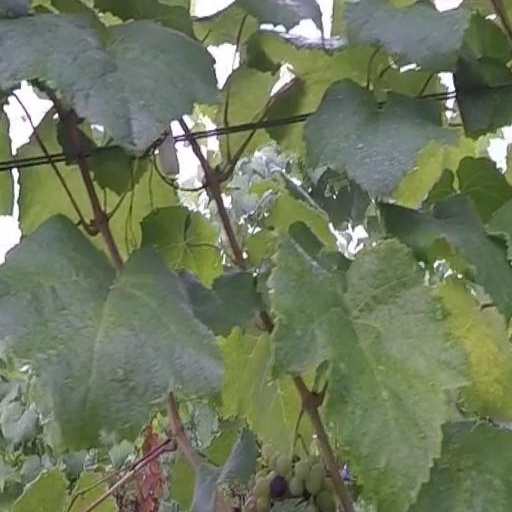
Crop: grape